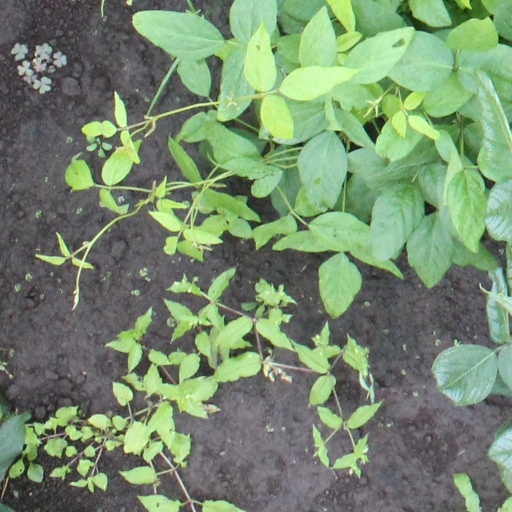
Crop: soybean